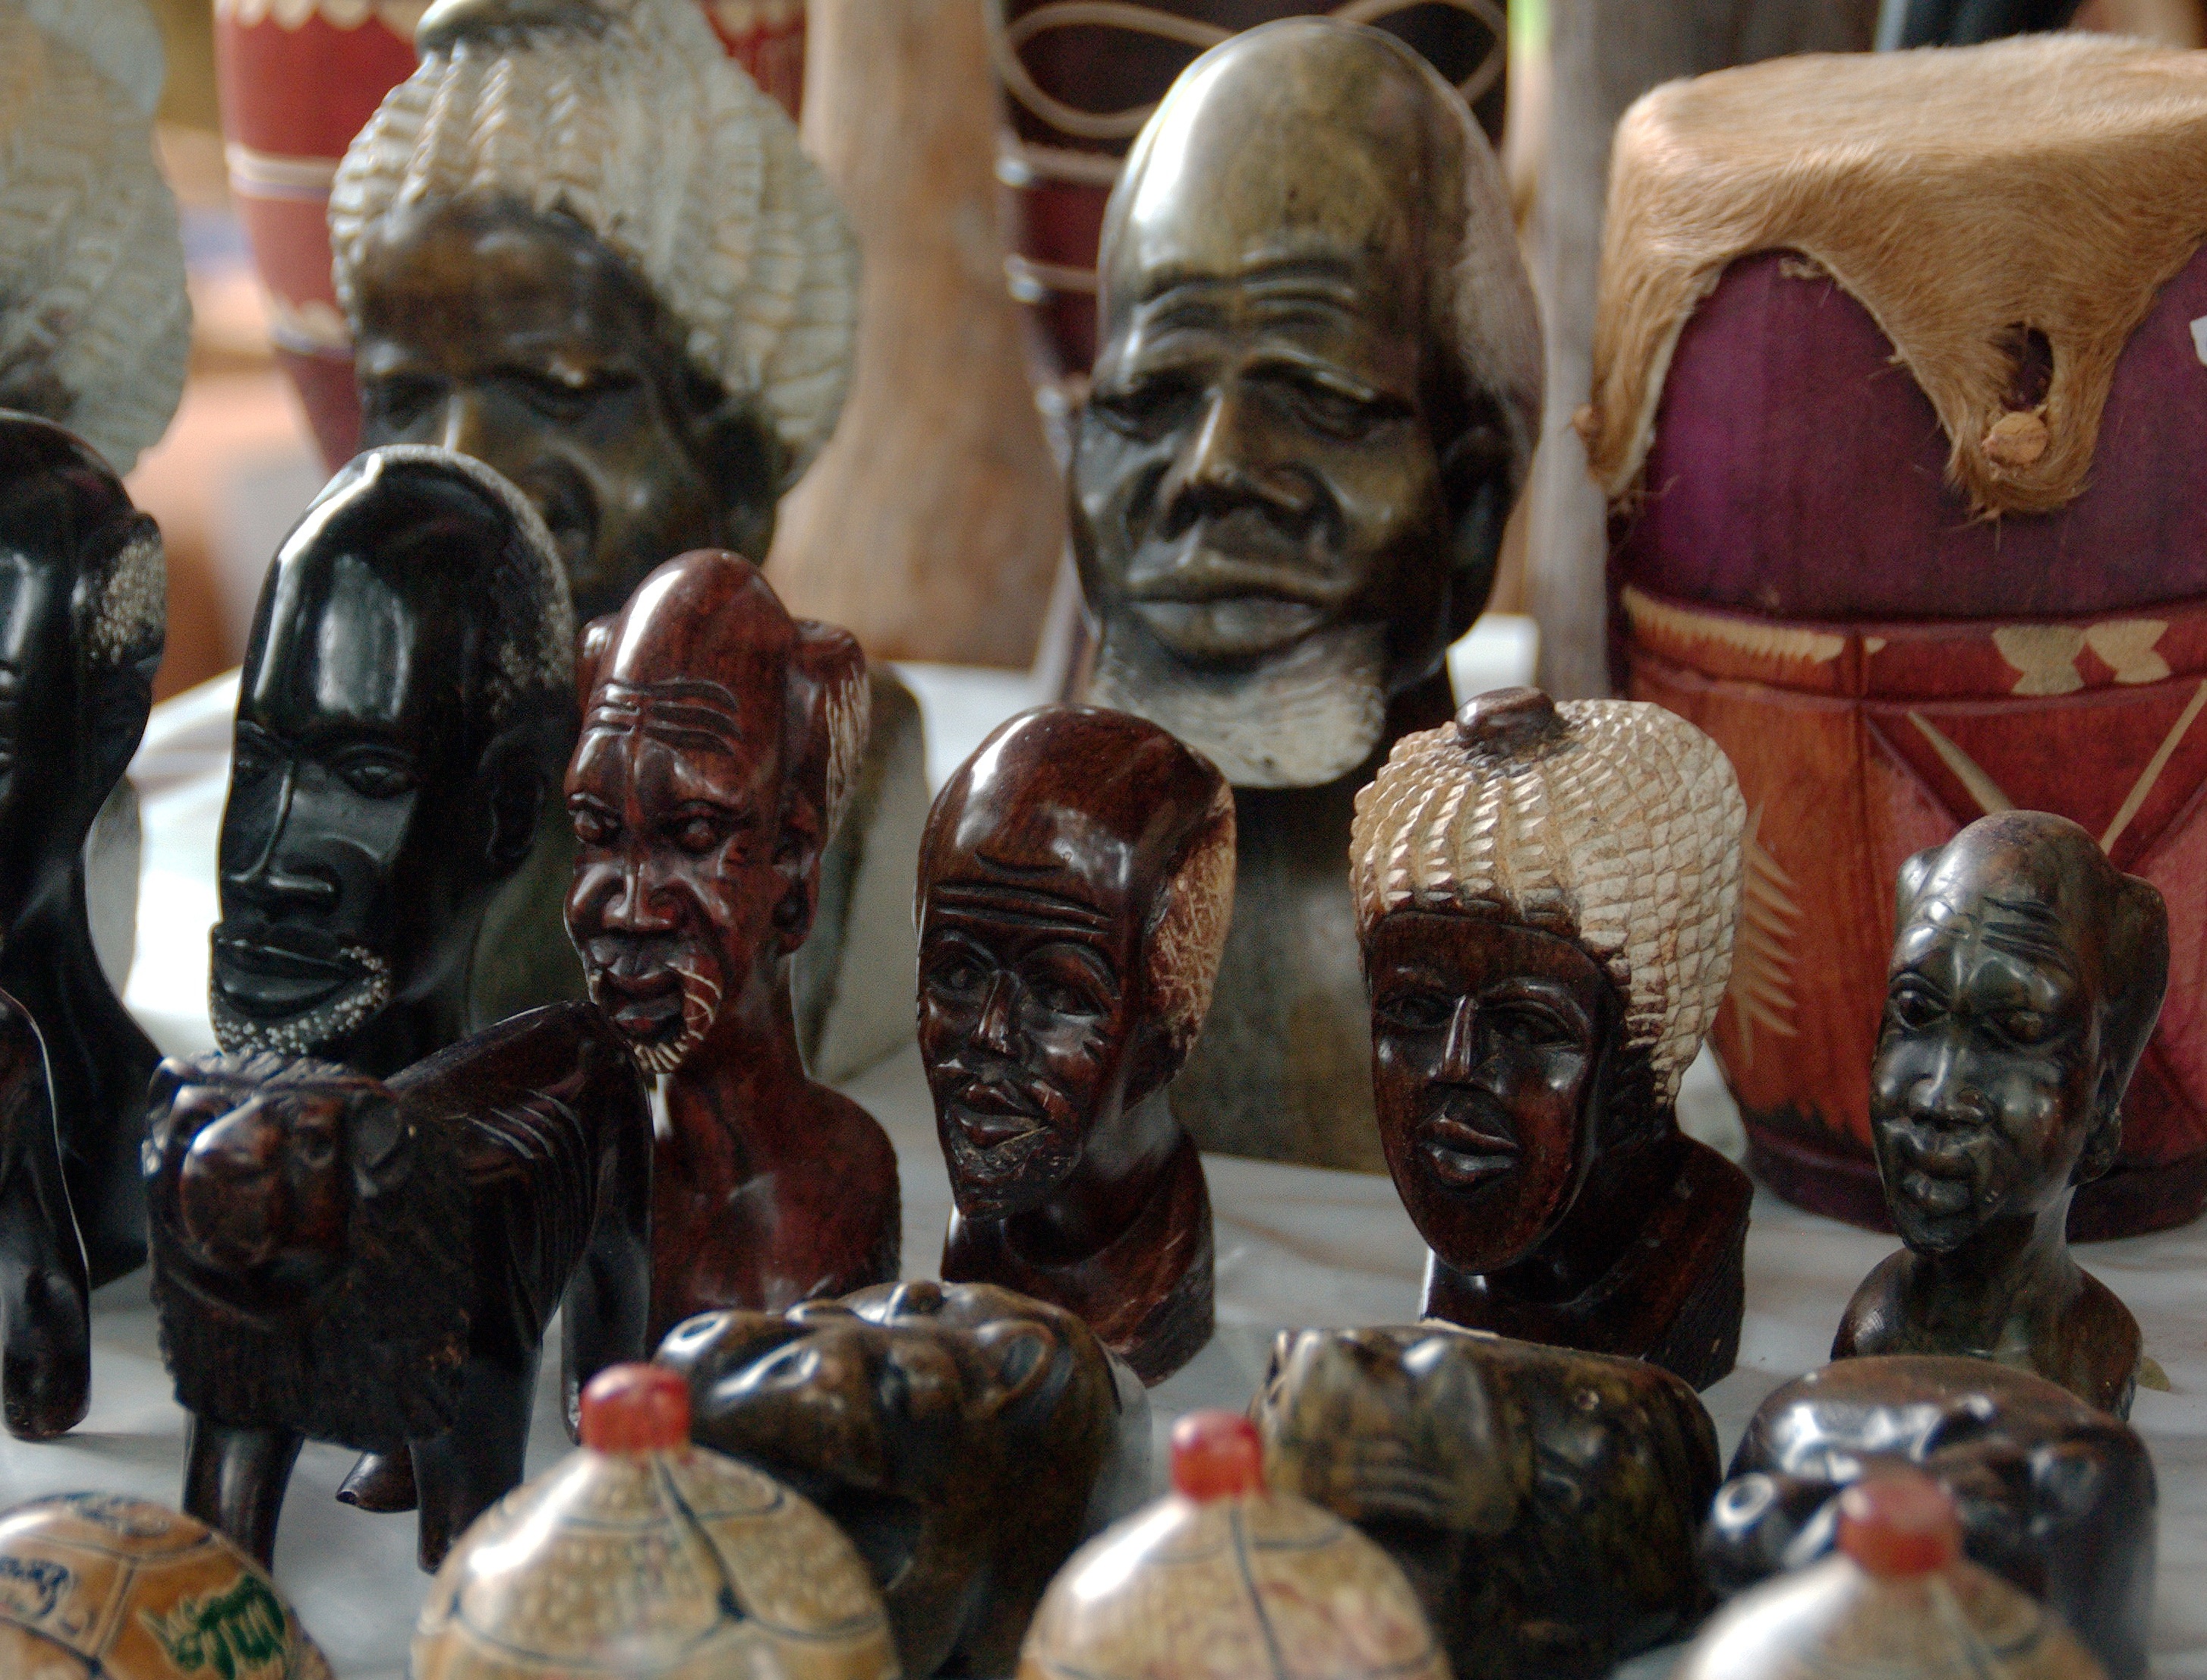
monument, statue, market, sculpture, art, temple, statues, carving, figurines, south africa, ancient history